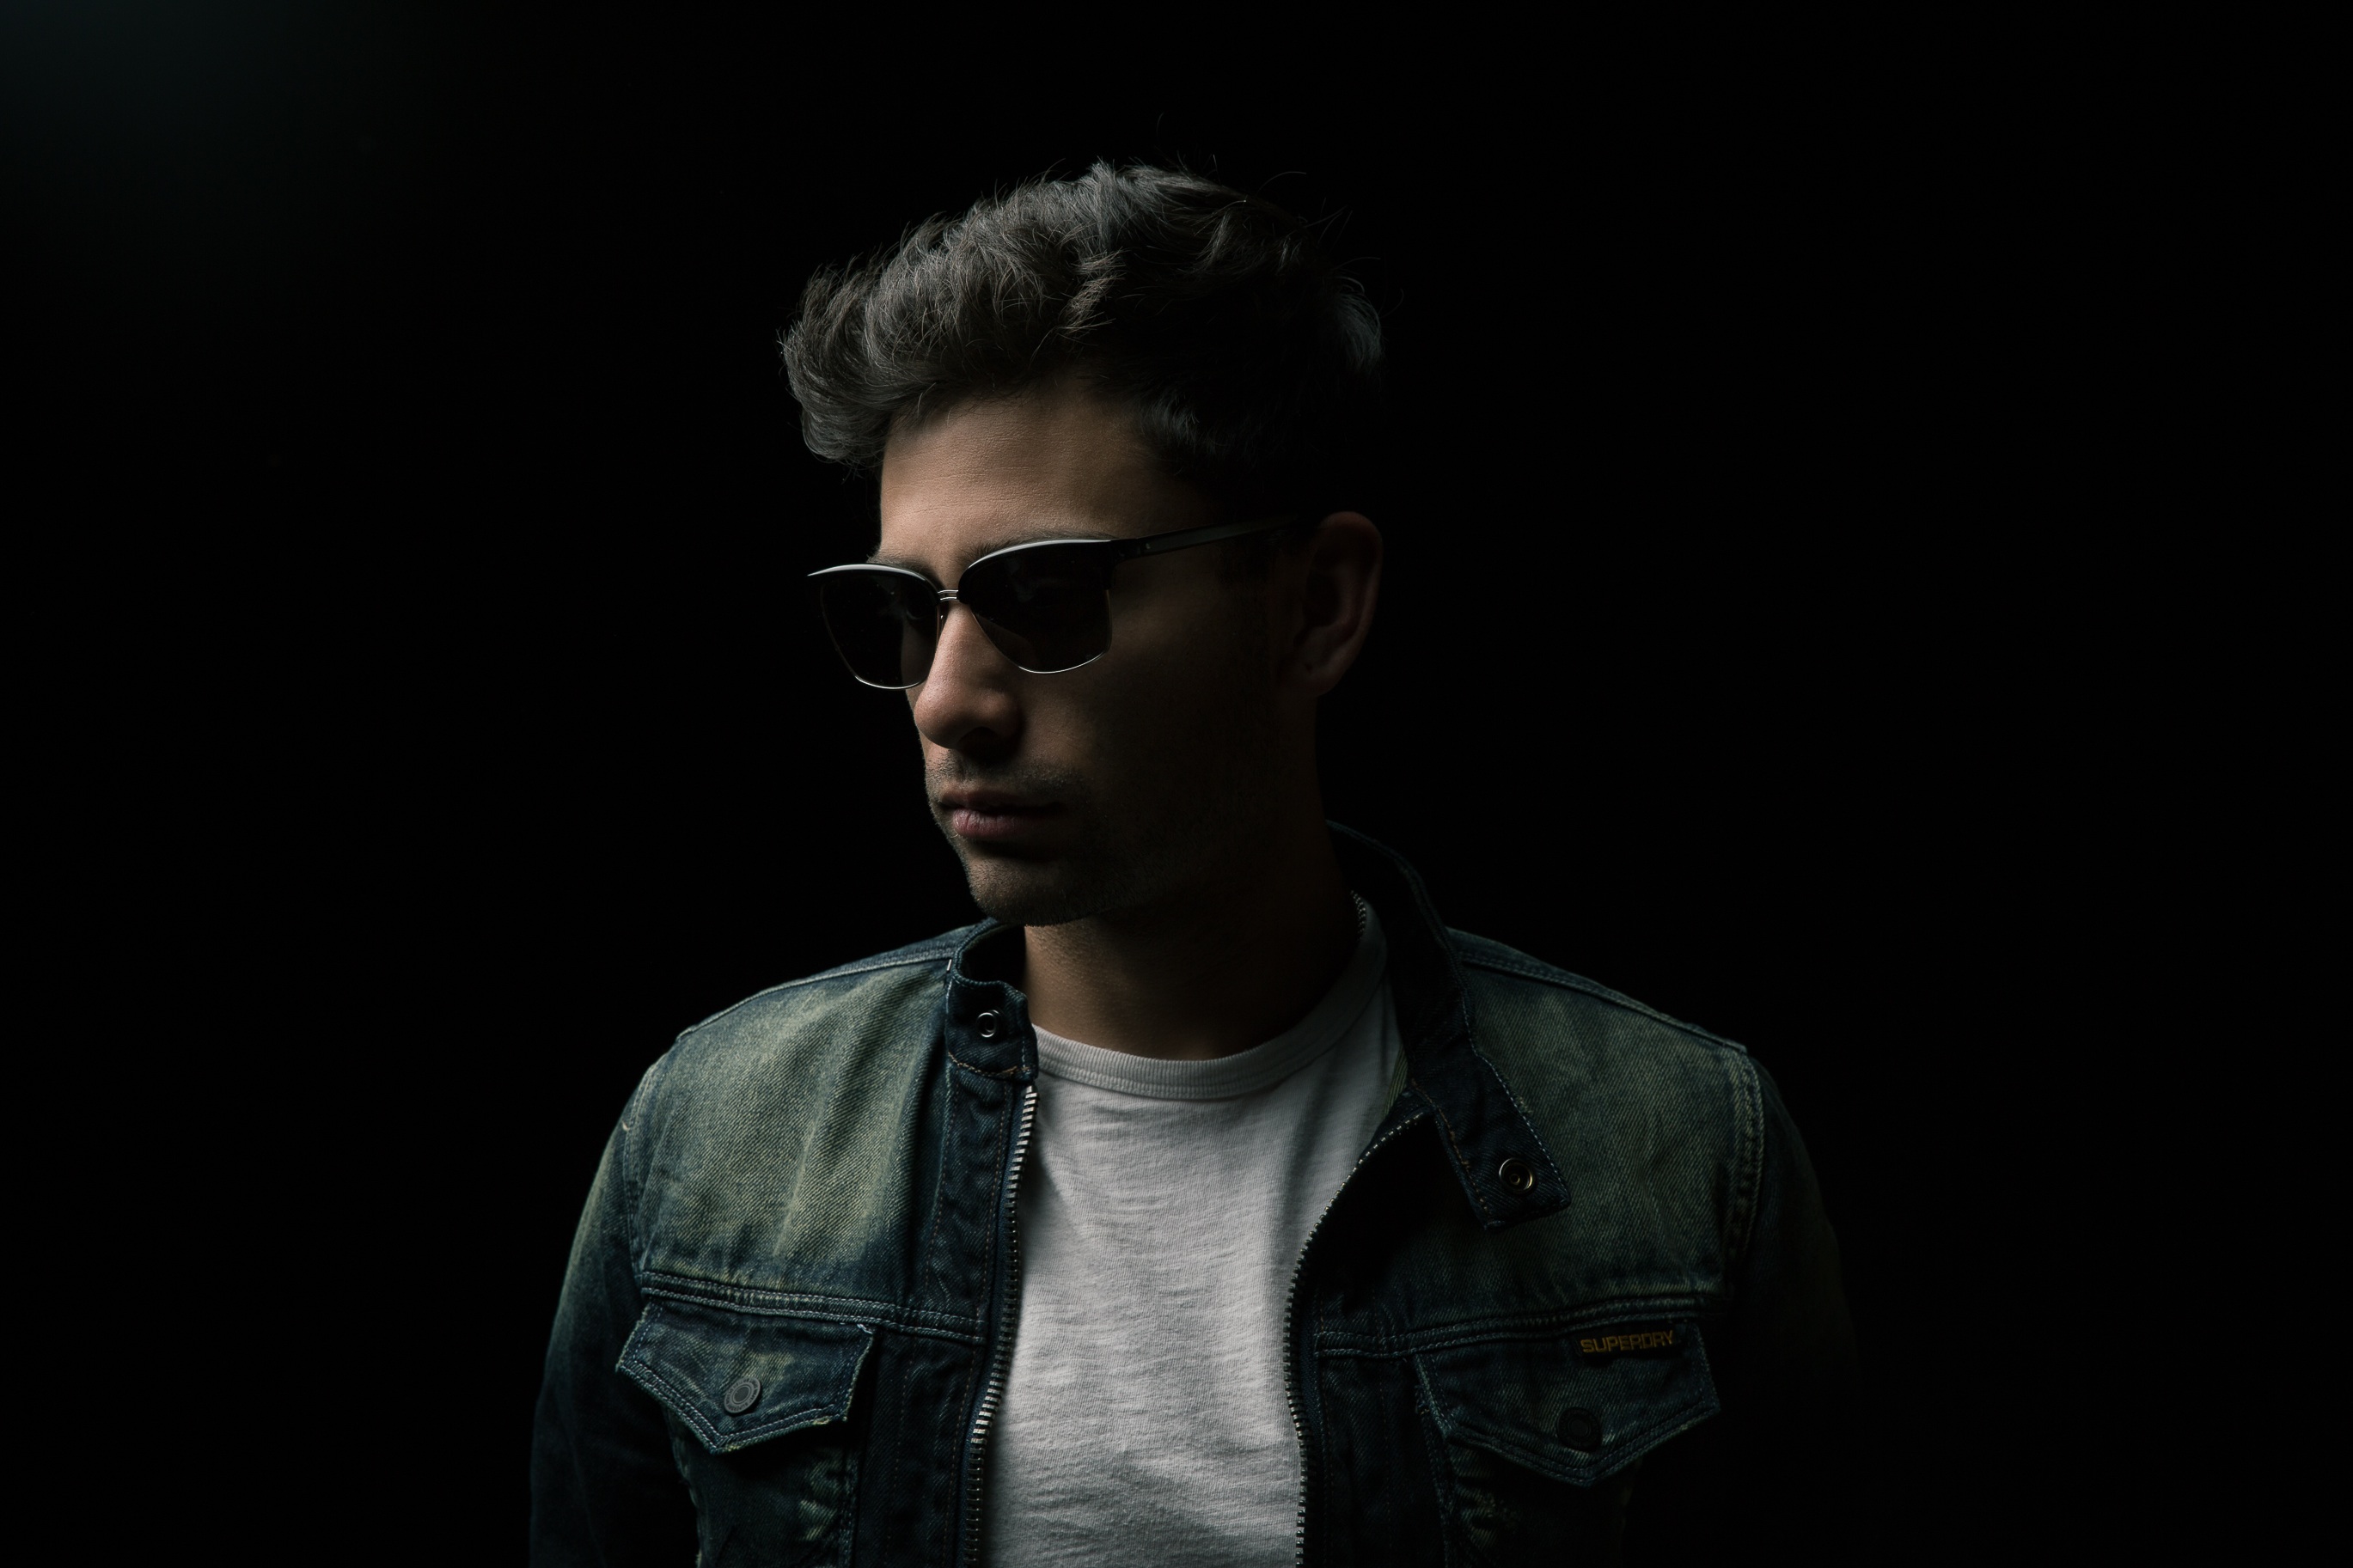
man, dark, male, guy, darkness, black, monochrome, gentleman, screenshot, computer wallpaper